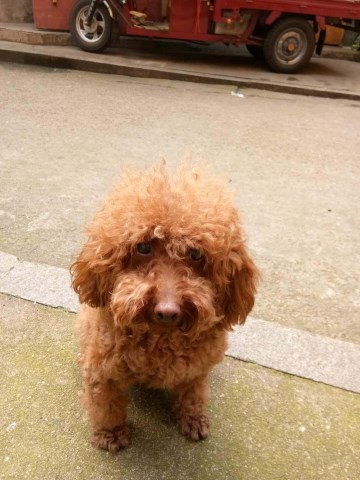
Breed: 2925-n000114-toy_poodle